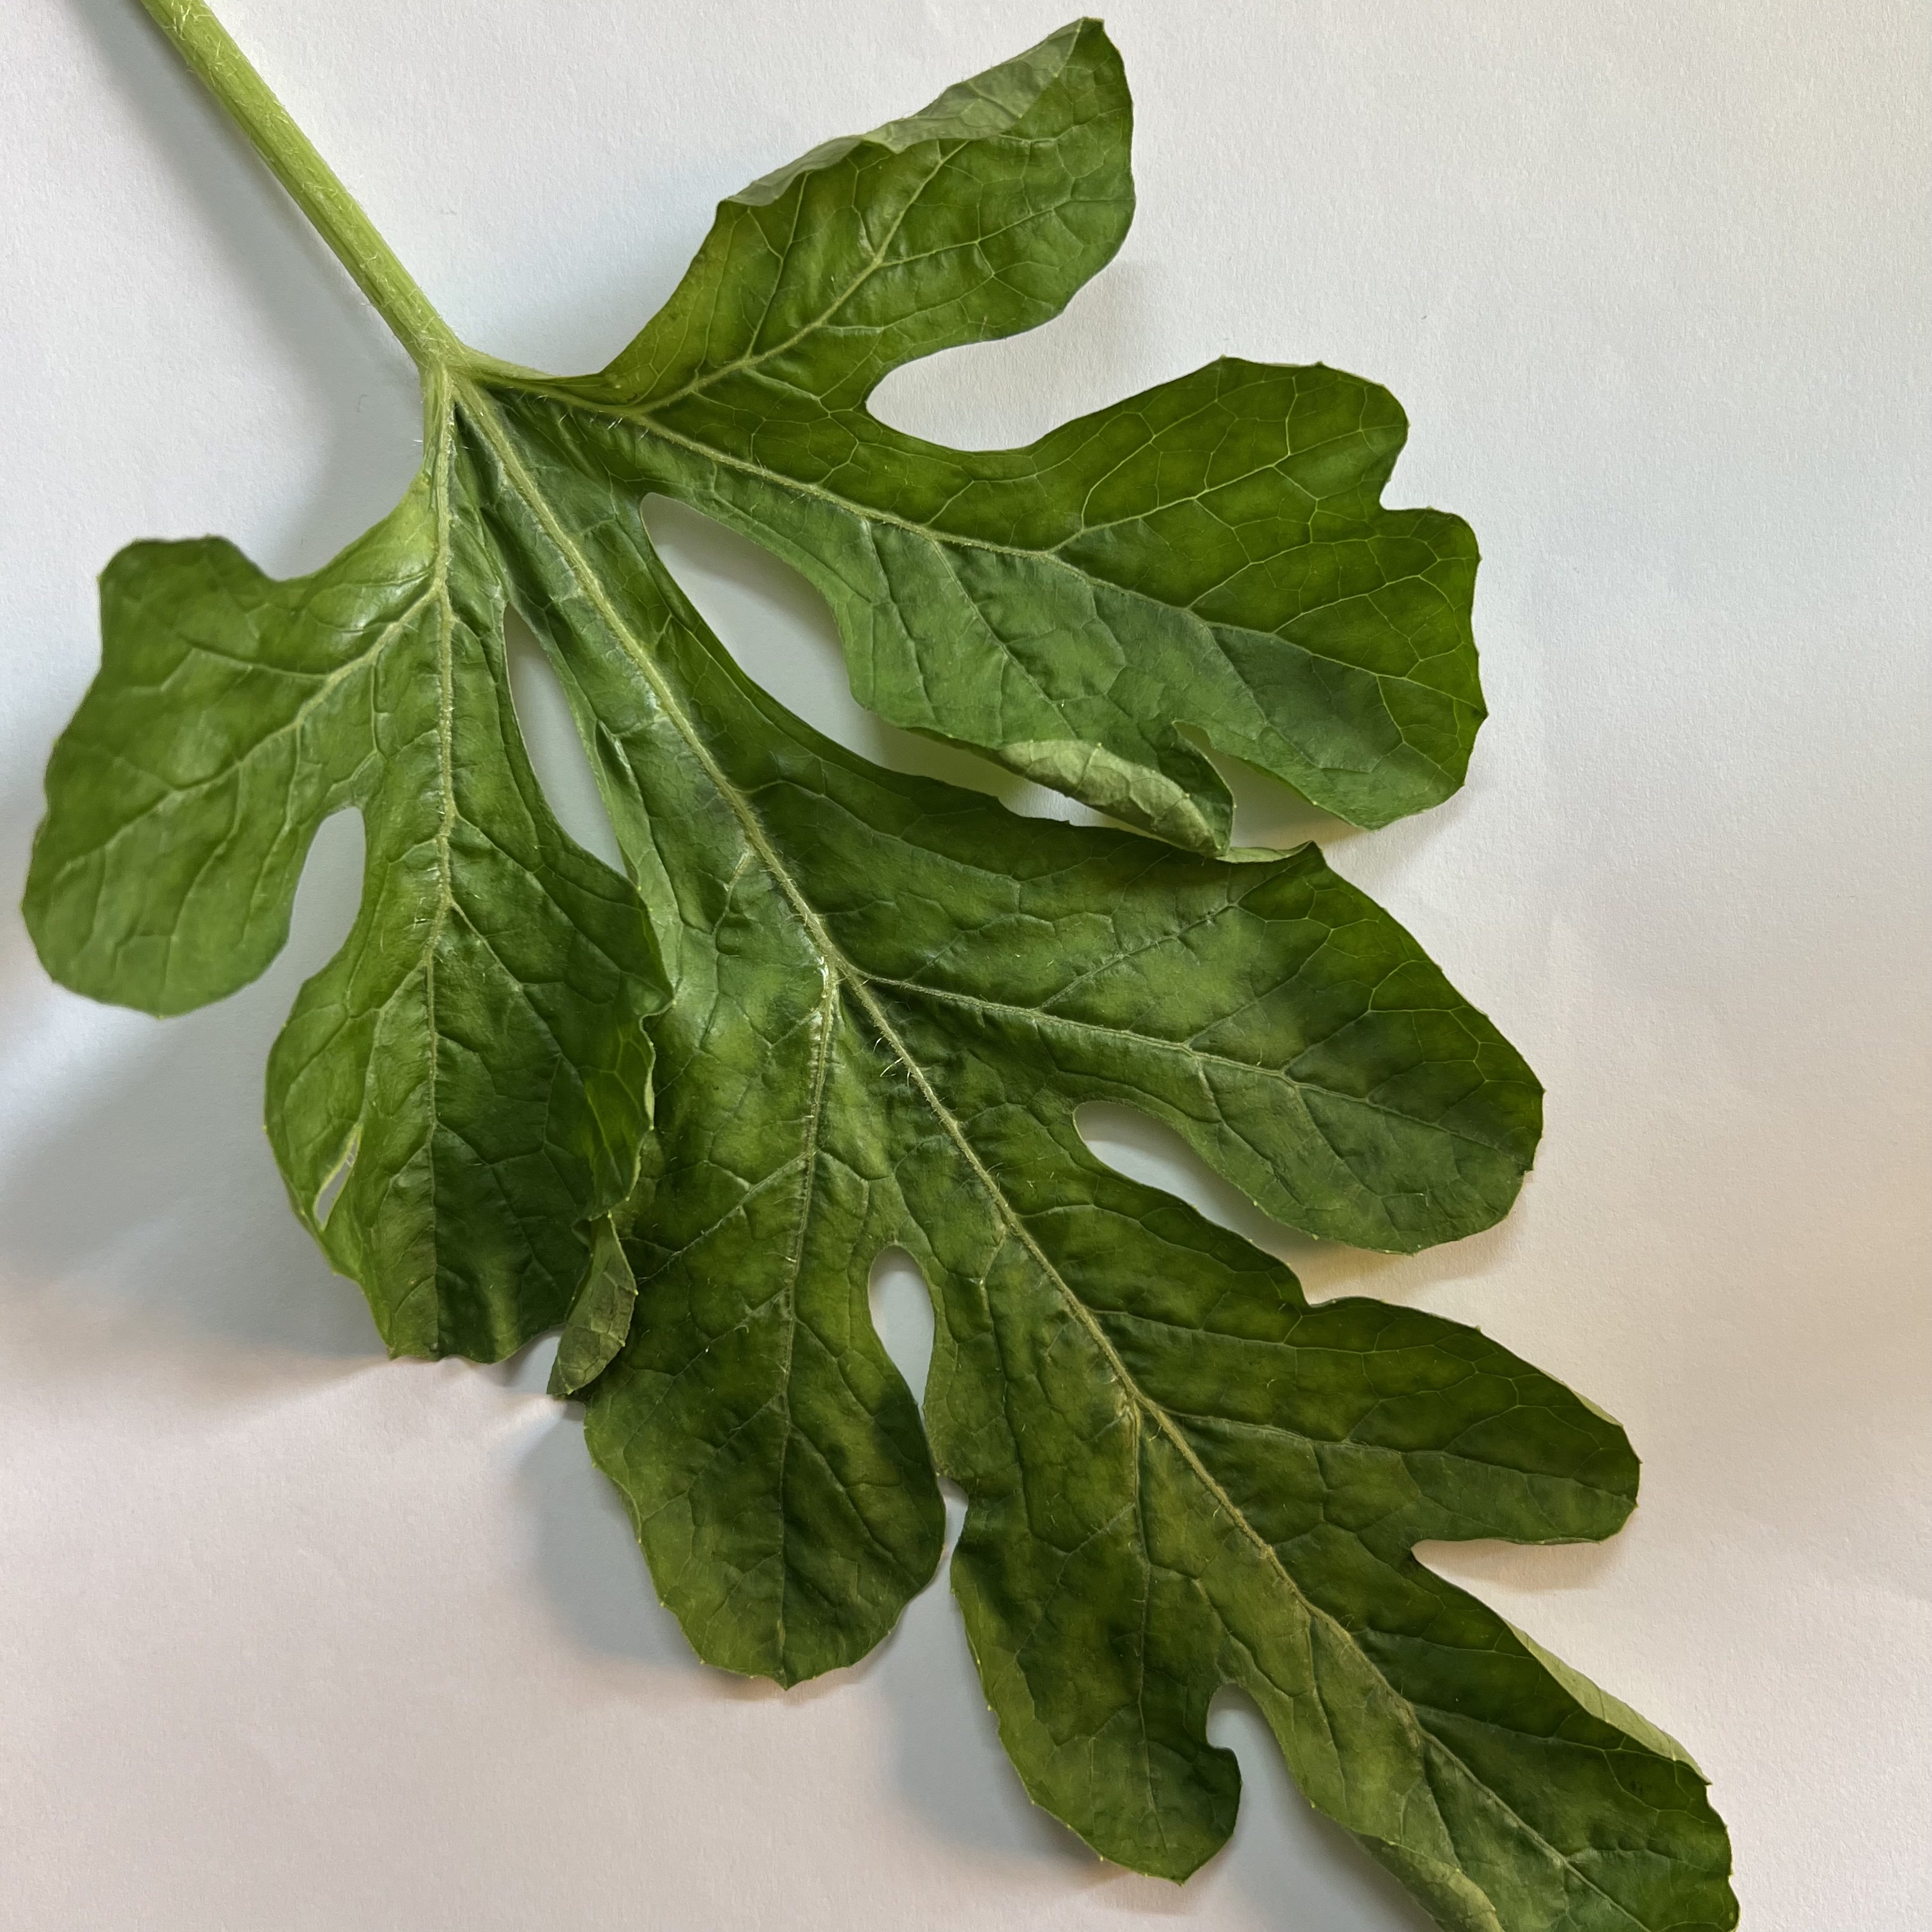
Label: Healthy